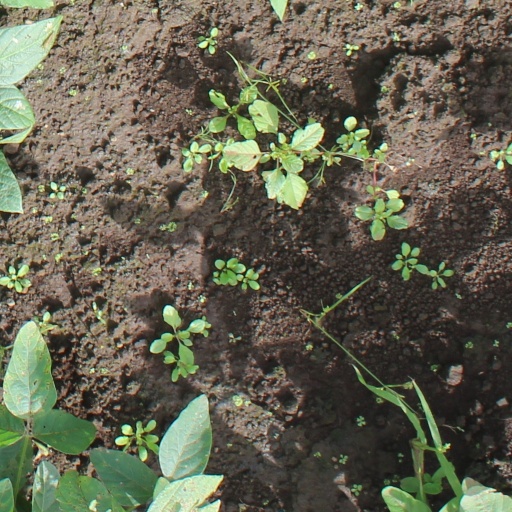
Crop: soybean